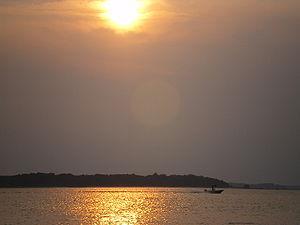
L'île de Hilton-Head, ou île Hilton-Head, Hilton Head Island en anglais, est une île barrière de l'archipel de Beaufort, lui-même partie des Sea Islands, sur la côte atlantique des États-Unis d'Amérique. Île du sud-est de la Caroline du Sud relevant administrativement de son comté de Beaufort, elle est située à 153 kilomètres au sud de Charleston, à proximité de la frontière méridionale de l'État auquel elle appartient, ce qui la place à 32 kilomètres au nord de Savannah, métropole de la Géorgie voisine dont elle sollicite l'aéroport.